Skyon

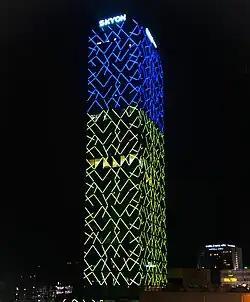
Skyon lit up in Ukrainian colors, January 2023

Skyon is a 26-story and 95-metre (312 ft) office building in Tallinn, Estonia. Located in the Maakri district and opened in 2021, it serves as the headquarters for Coop Pank.